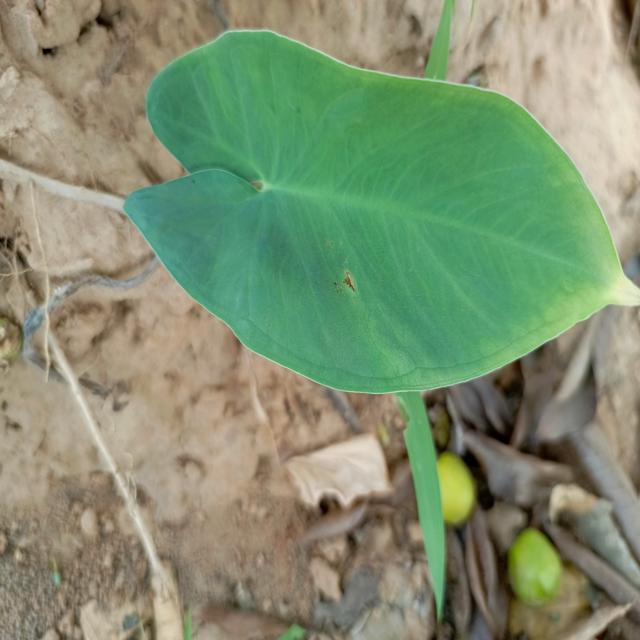
Label: Early_Blight